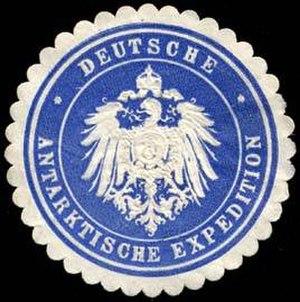
L’expédition Filchner ou expédition Deutschland est une expédition allemande en Antarctique au début du XXᵉ siècle. Elle fut menée entre 1911 et 1912 par Wilhelm Filchner, une dizaine d'années après l'expédition Gauss allemande d'Erich von Drygalski. Le pôle Sud n'est pas encore conquit au départ de l'expédition et Filchner espère pouvoir marquer l'histoire de l'Antarctique, bien qu'il n'ait pas de prétention sur le pôle.